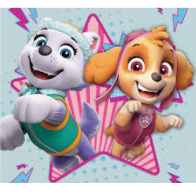
Portrait style: Cartoon Portrait